Epica (band)

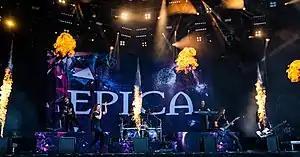
Epica live at Wacken Open Air 2018

On 31 May 2016, Epica confirmed the title of the band's new album: The Holographic Principle, which was released on 30 September 2016. In an interview with Spark TV, the band's singer Simone Simons discussed the complex nature of the album, explaining that the band used more "real, live instruments" than in previous albums and that this album is "one of [the band's] most ambitious offerings to date". The band had previously announced that the album would be released as part of their performance at the second edition of Epic Metal Fest, but later revised this, stating it would be released a day earlier.